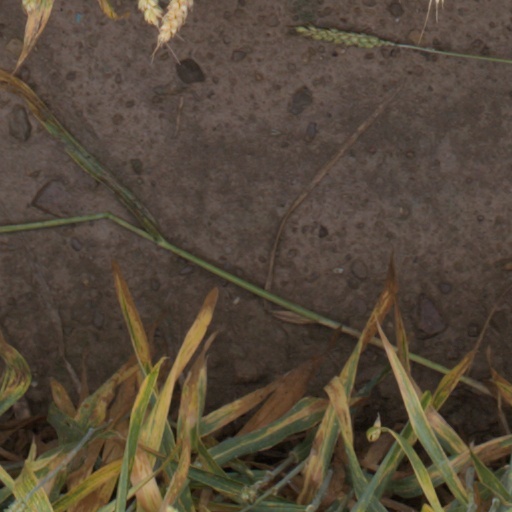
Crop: wheat